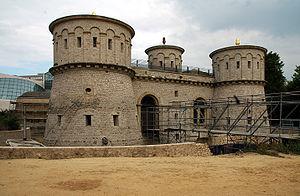
L'armée de la Confédération germanique était une force militaire allemande, constituée de soldats des différents États membres de la confédération et dont l'objectif primaire était la défense de ses membres contre des ennemis extérieurs. Concrètement, elle était principalement dirigée contre la France qui avait dans le passé mené plusieurs tentatives d'invasion au sein du Saint-Empire romain germanique. La Russie était aussi une menace, les thèses panslaviques mettant en danger la domination autrichienne sur certaines nations slaves de son empire. Les lois fondatrices de cette armée ne prévoient pas le cas d'une guerre entre membres, comme cela est arrivé avec la guerre des Duchés, où le roi du Danemark était également membre de la confédération de par son titre de duc de Holstein. La guerre austro-prussienne de 1866, voit s'affronter deux autres États membres pour la domination sur la confédération. La défaite autrichienne mène à la dissolution de cette armée.